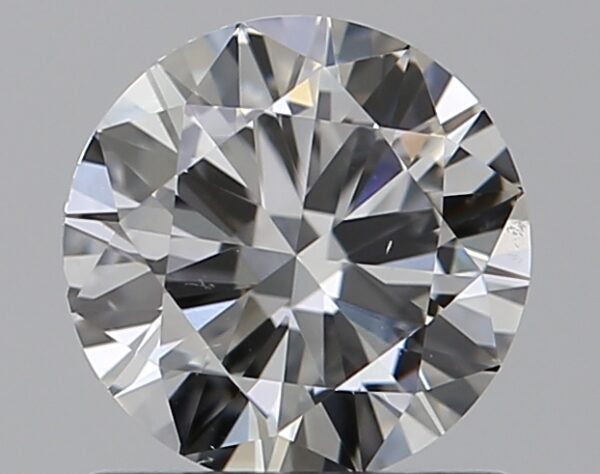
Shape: round
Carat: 0.8
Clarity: VS2
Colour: F
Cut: VG
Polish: EX
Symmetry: GD
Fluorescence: N
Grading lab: GIA
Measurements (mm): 6 x 6.02 x 3.5